Honda C92, CB92, C95 Benly

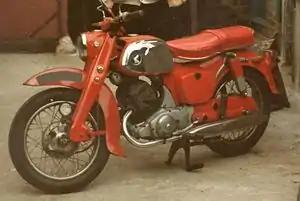
1963 Honda C92 125cc Benly

The Honda C92 Benly is a parallel-twin motorcycle made by Honda from 1959 through 1965. Running concurrently were the CB92 Sports and the slightly larger C95 , called the CA92 and CA95 in the US. These twins took their styling and design cues from the larger-displacement Honda C71, C76, C72, C77 Dream series.